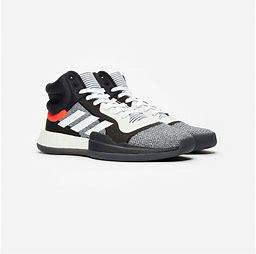
Brand: Adidas
Model: Marquee Boost